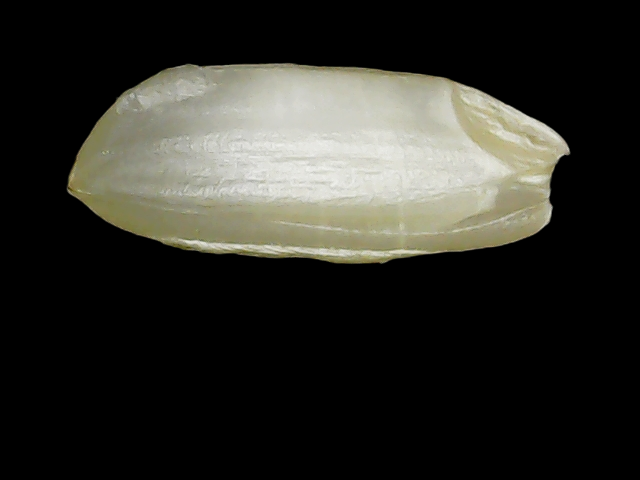
Rice variety: Binadhan10